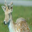
Label: deer